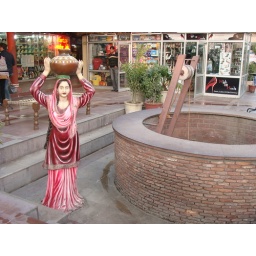
Another of the village women taking water home from the well at Haveli in Punjab, India